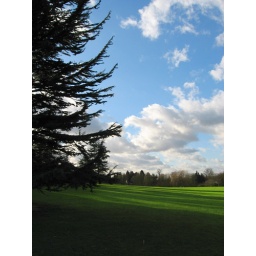
Long shadows and bright white clouds above the greenest grass - a great walking area